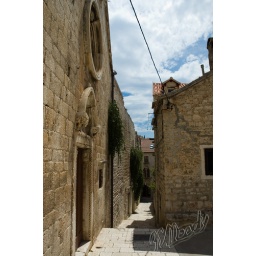
Part way up the hill to the castle was a tiny plaza with a church leaning over it. July 23, 2008.